Going Clear (book)

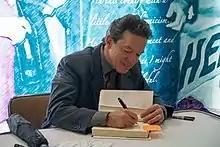
Lawrence Wright signing a copy of "Going Clear"

"The New York Times" published Michael Kinsley's review of the book, where he wrote: "That crunching sound you hear is Lawrence Wright bending over backward to be fair to Scientology. Every deceptive comparison with ... other religions is given a respectful hearing. Every ludicrous bit of church dogma is served up deadpan. This makes the book's indictment that much more powerful."